Barèges

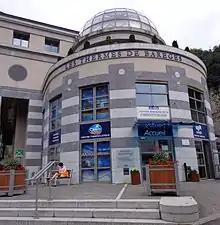
The Thermal Baths

In 1946 the old town of "Bains", now more commonly known as simply "Barèges", was separated from its former parent of Betpouey as the interests of Betpouey and the tourism in Barèges did not match. In addition the remoteness of the village made administrative tasks difficult, especially in winter due to new activities in the development of winter sports. The commune of Barèges was then created retaining the simple name popularized by Madame de Maintenon and the subsequent success of its thermal baths.